Jumping Flash!

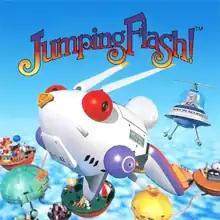
Promotional artwork used in European and Asian territories.

is a 1995 platform video game developed by Exact and Ultra and published by Sony Computer Entertainment for the PlayStation. It was originally released on 28 April 1995 in Japan, 29 September 1995 in PAL territories as well as 2 November 1995 in North America.